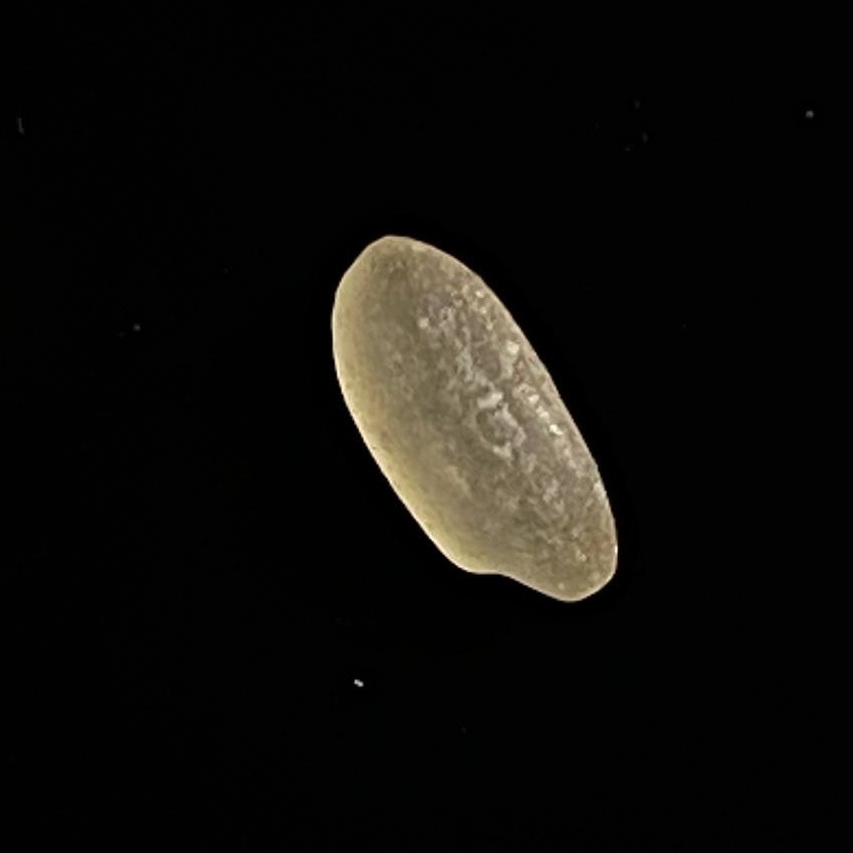
Rice variety: Gutisharna